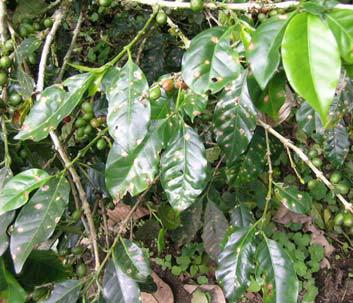
Plant: Coffee
Disease: coffee brown eye spot